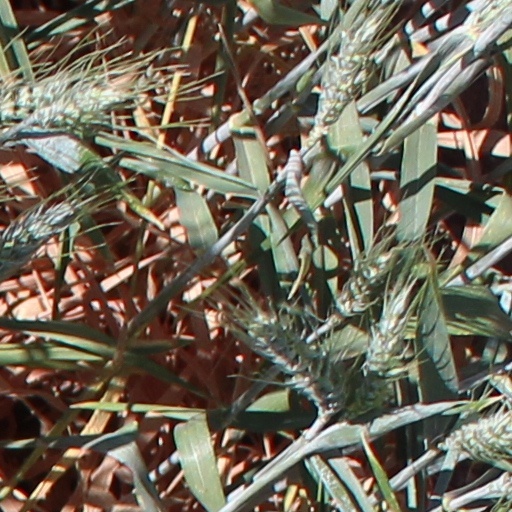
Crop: wheat